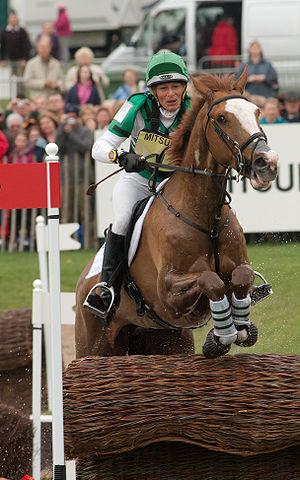
Mary King, née le 8 juin 1961 à Newark-on-Trent est une cavalière de concours complet d'équitation.